Maserati GranTurismo

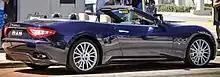
Maserati GranCabrio

The GranCabrio (GranTurismo Convertible in the United States and Canada) is a convertible version of the GranTurismo S Automatic, equipped with a canvas folding roof. The GranCabrio retains the four seat configuration of the GranTurismo coupé, and is thus Maserati's first ever four-seater convertible.